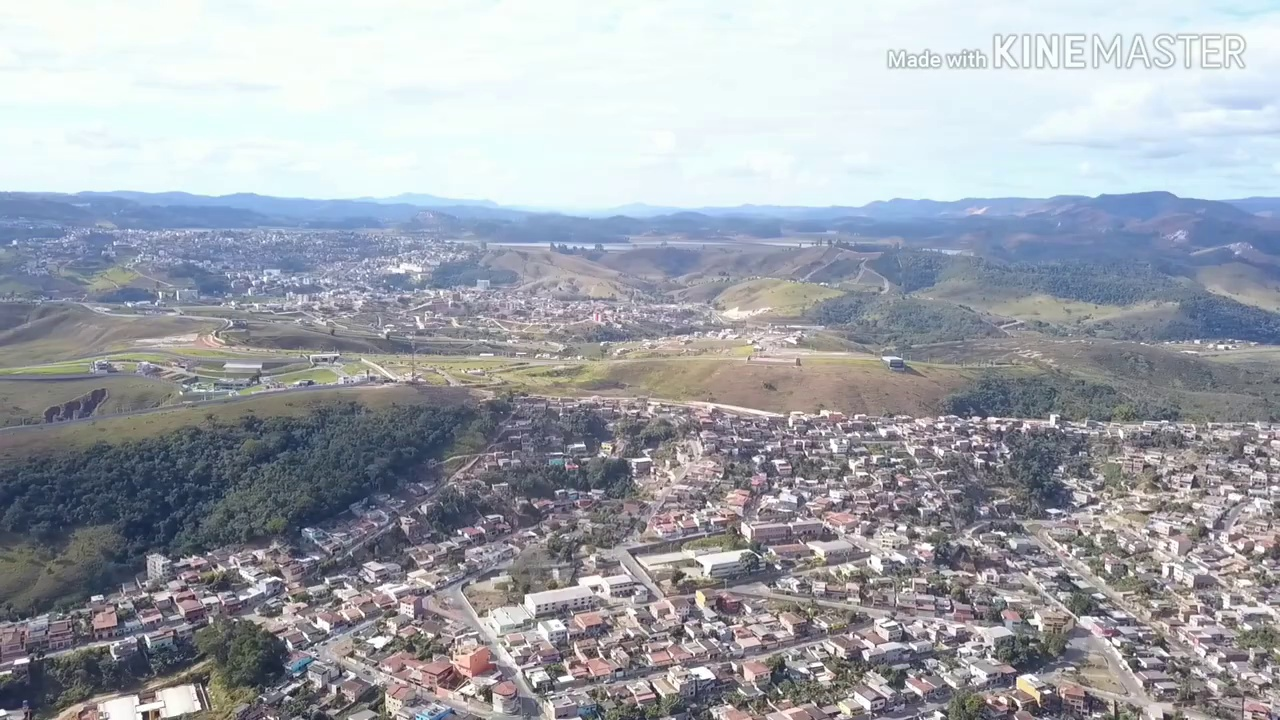
Fire: no
Smoke: no